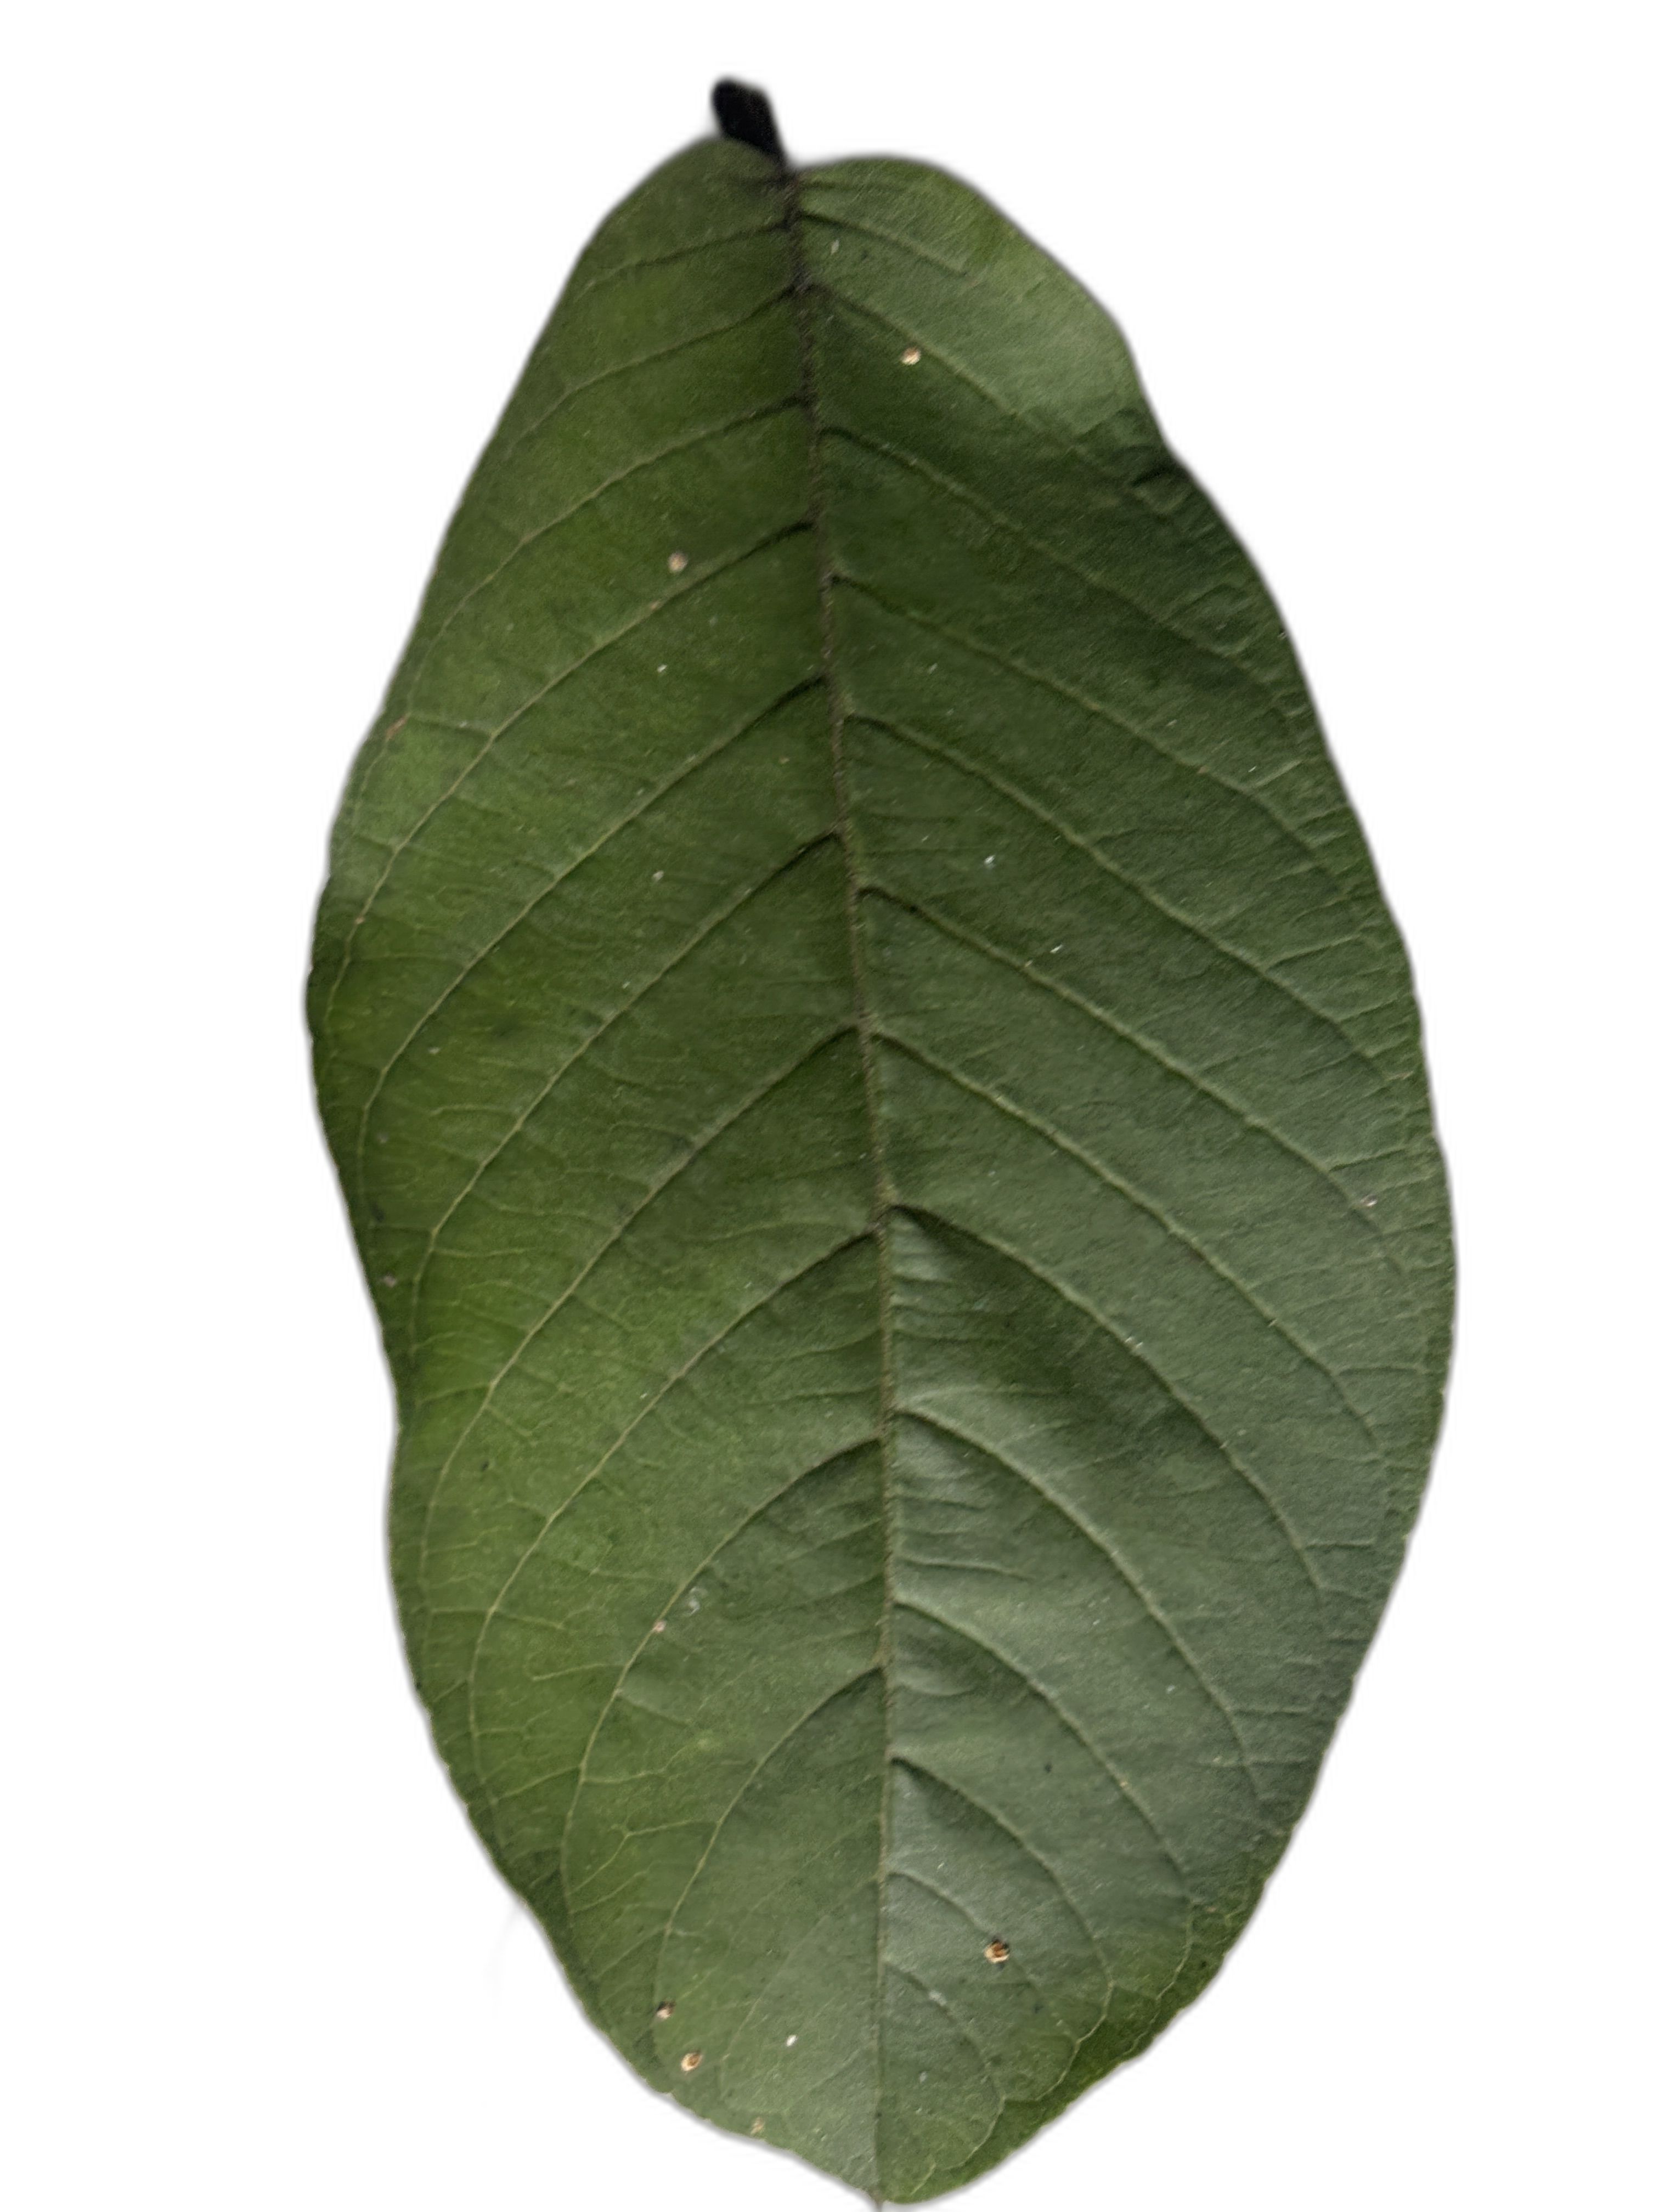
Plant part: leaf
Disease: Healthy